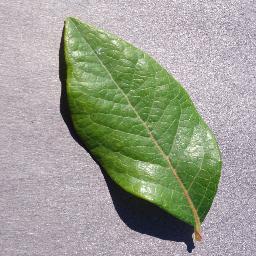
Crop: blueberry
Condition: healthy